MS SeaFrance Cézanne

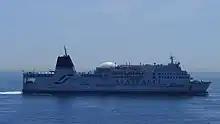
"SeaFrance Cézanne" on passage between Dover - Calais in July 2008

In July 1995, SPN & SNAT announced their intention to terminate the pooling agreement from 31 December. On 1 January 1996 SNCF new SeaFrance service began, with "Fiesta", which was renamed to "SeaFrance Cézanne" in her January 1996 refit. The service initially ran as three ships, "SeaFrance Cézanne", and "SeaFrance Nord Pas-de-Calais", later being joined by "SeaFrance Monet" and the . On 22 March 2000, during thick fog, "SeaFrance Cézanne" was holed on the port side, which later required attention at Dunkerque.